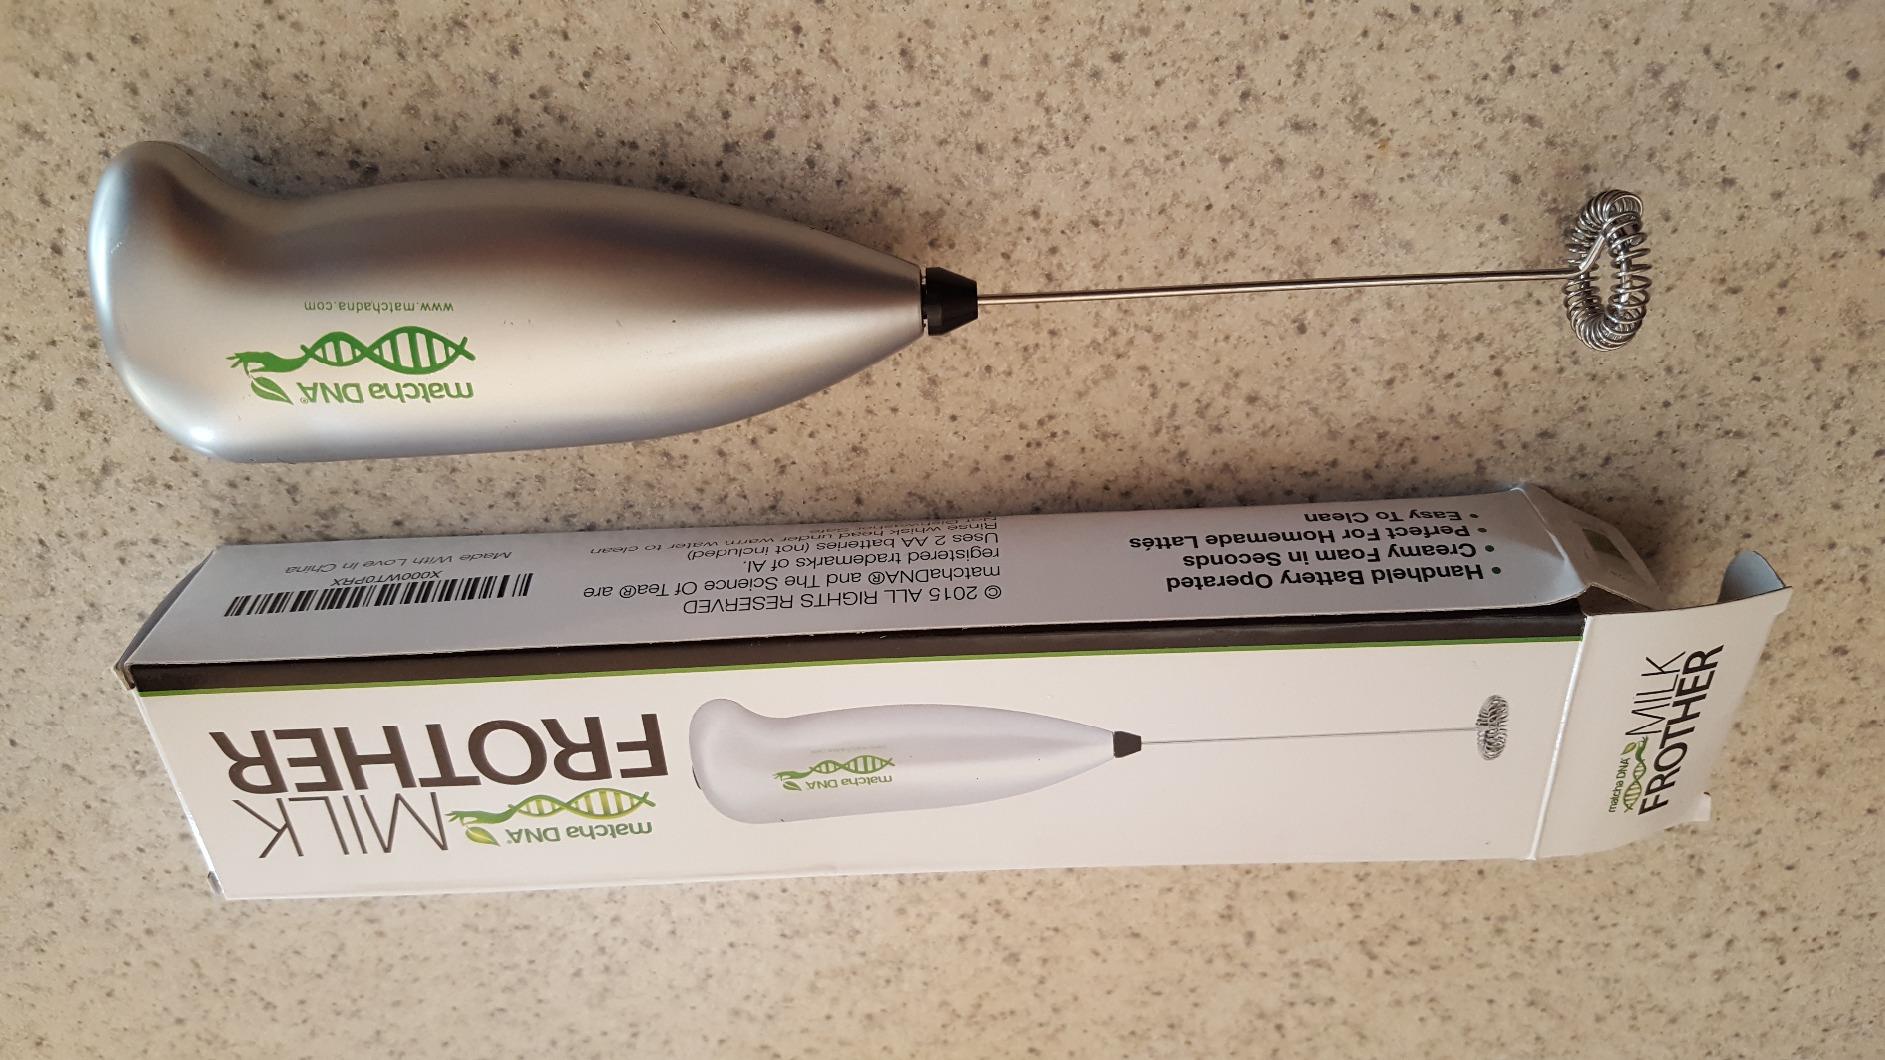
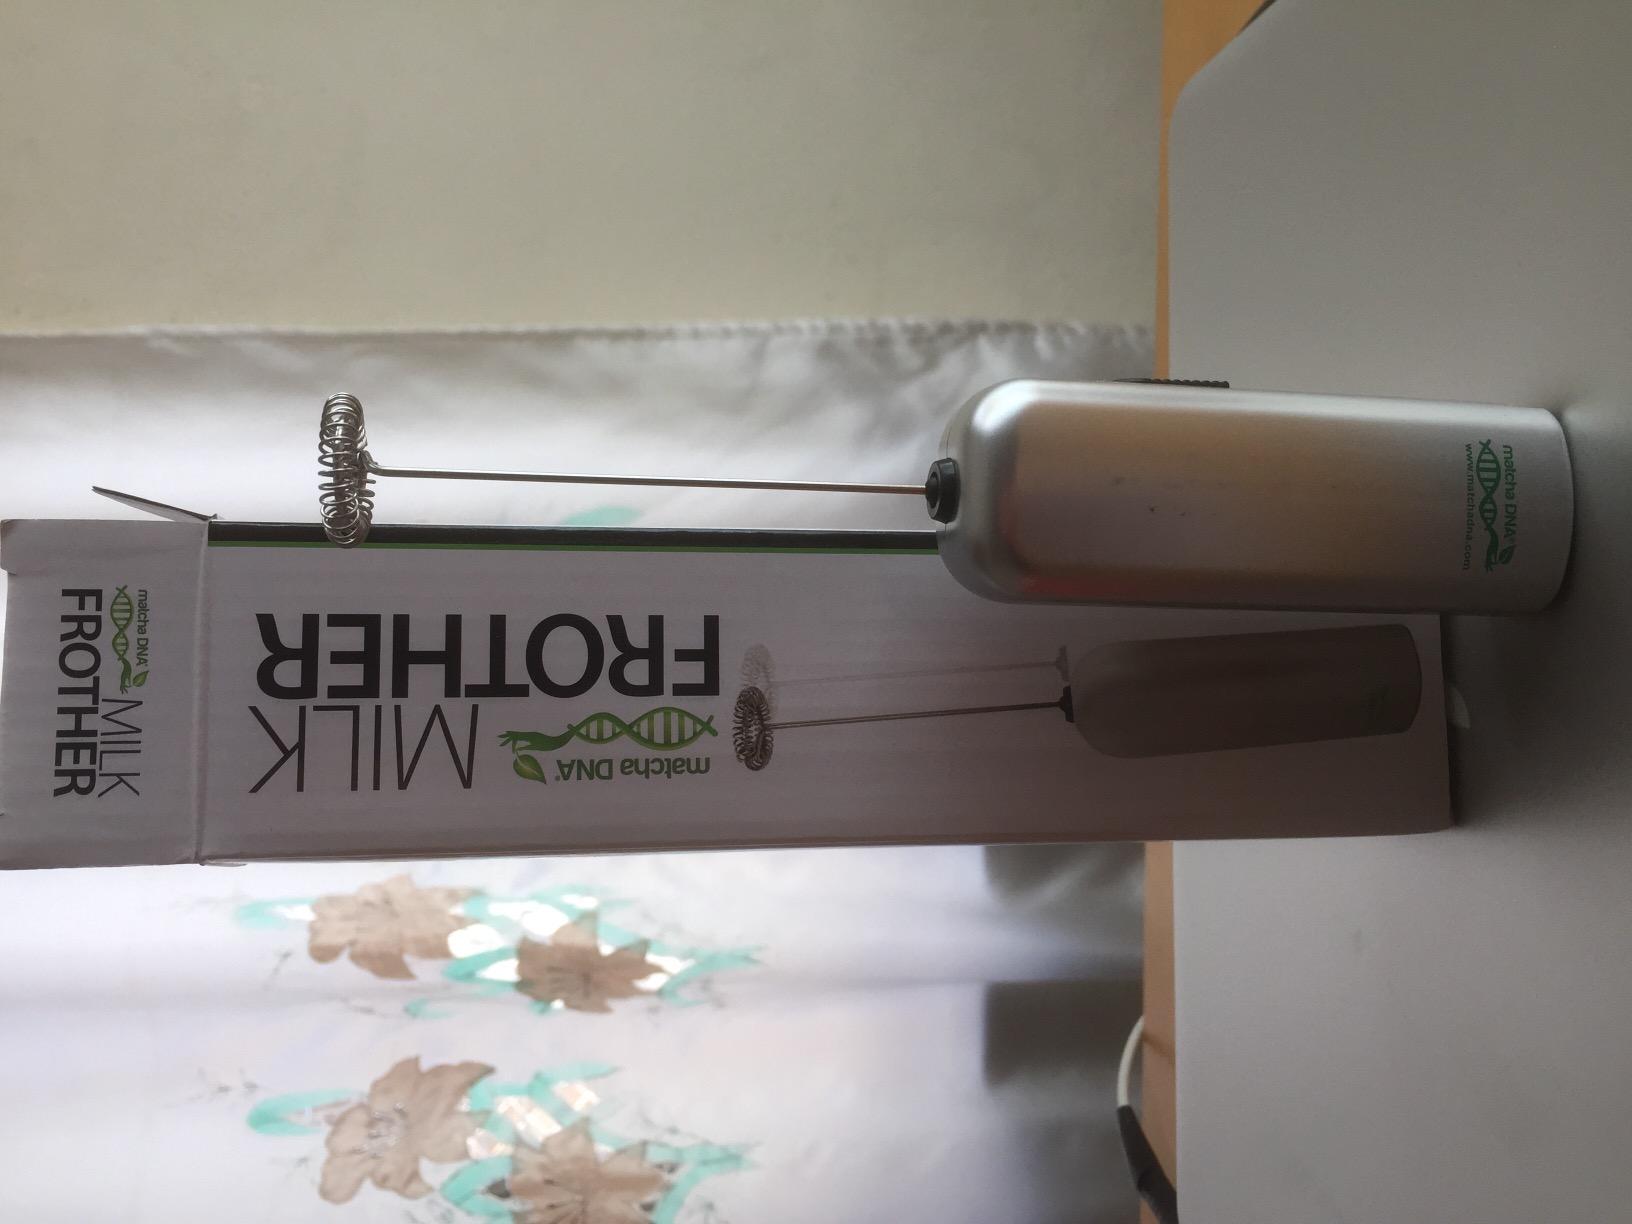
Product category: items_mixer
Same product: no